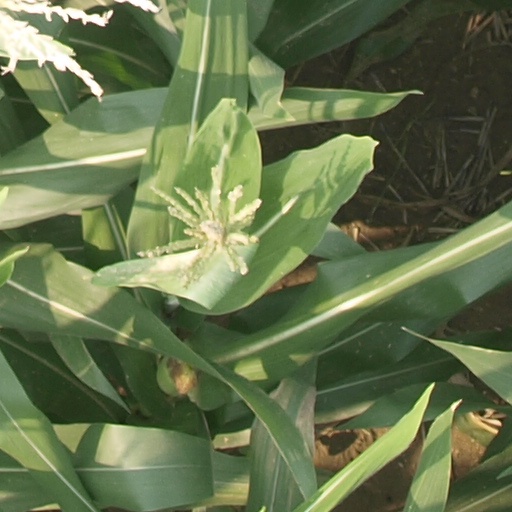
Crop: maize; corn